Church of the Nativity

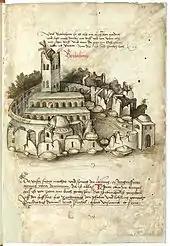
The basilica and grounds as they were depicted in a work published in 1487

The First Crusade captured Jerusalem in 1099. The Latin conquerors promoted the redecoration of the building in the medium of wall painting: images of saints were displayed in the central and southern colonnades of the nave, largely on the initiative of private donors, as is shown by the frequent use of dedicatory inscriptions and portraits. Remnants of a cycle of narrative scenes are preserved in the north-western pillar of the choir and the south transepts, as well as in the chapel located below the bell tower.